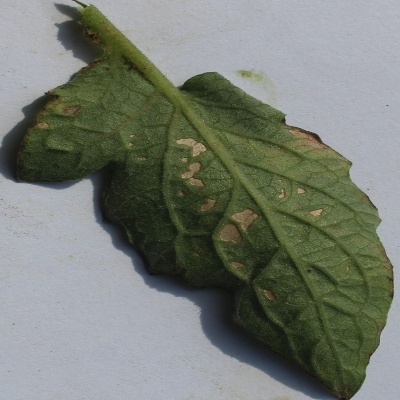
Crop: Tomato
Condition: septoria leaf spot